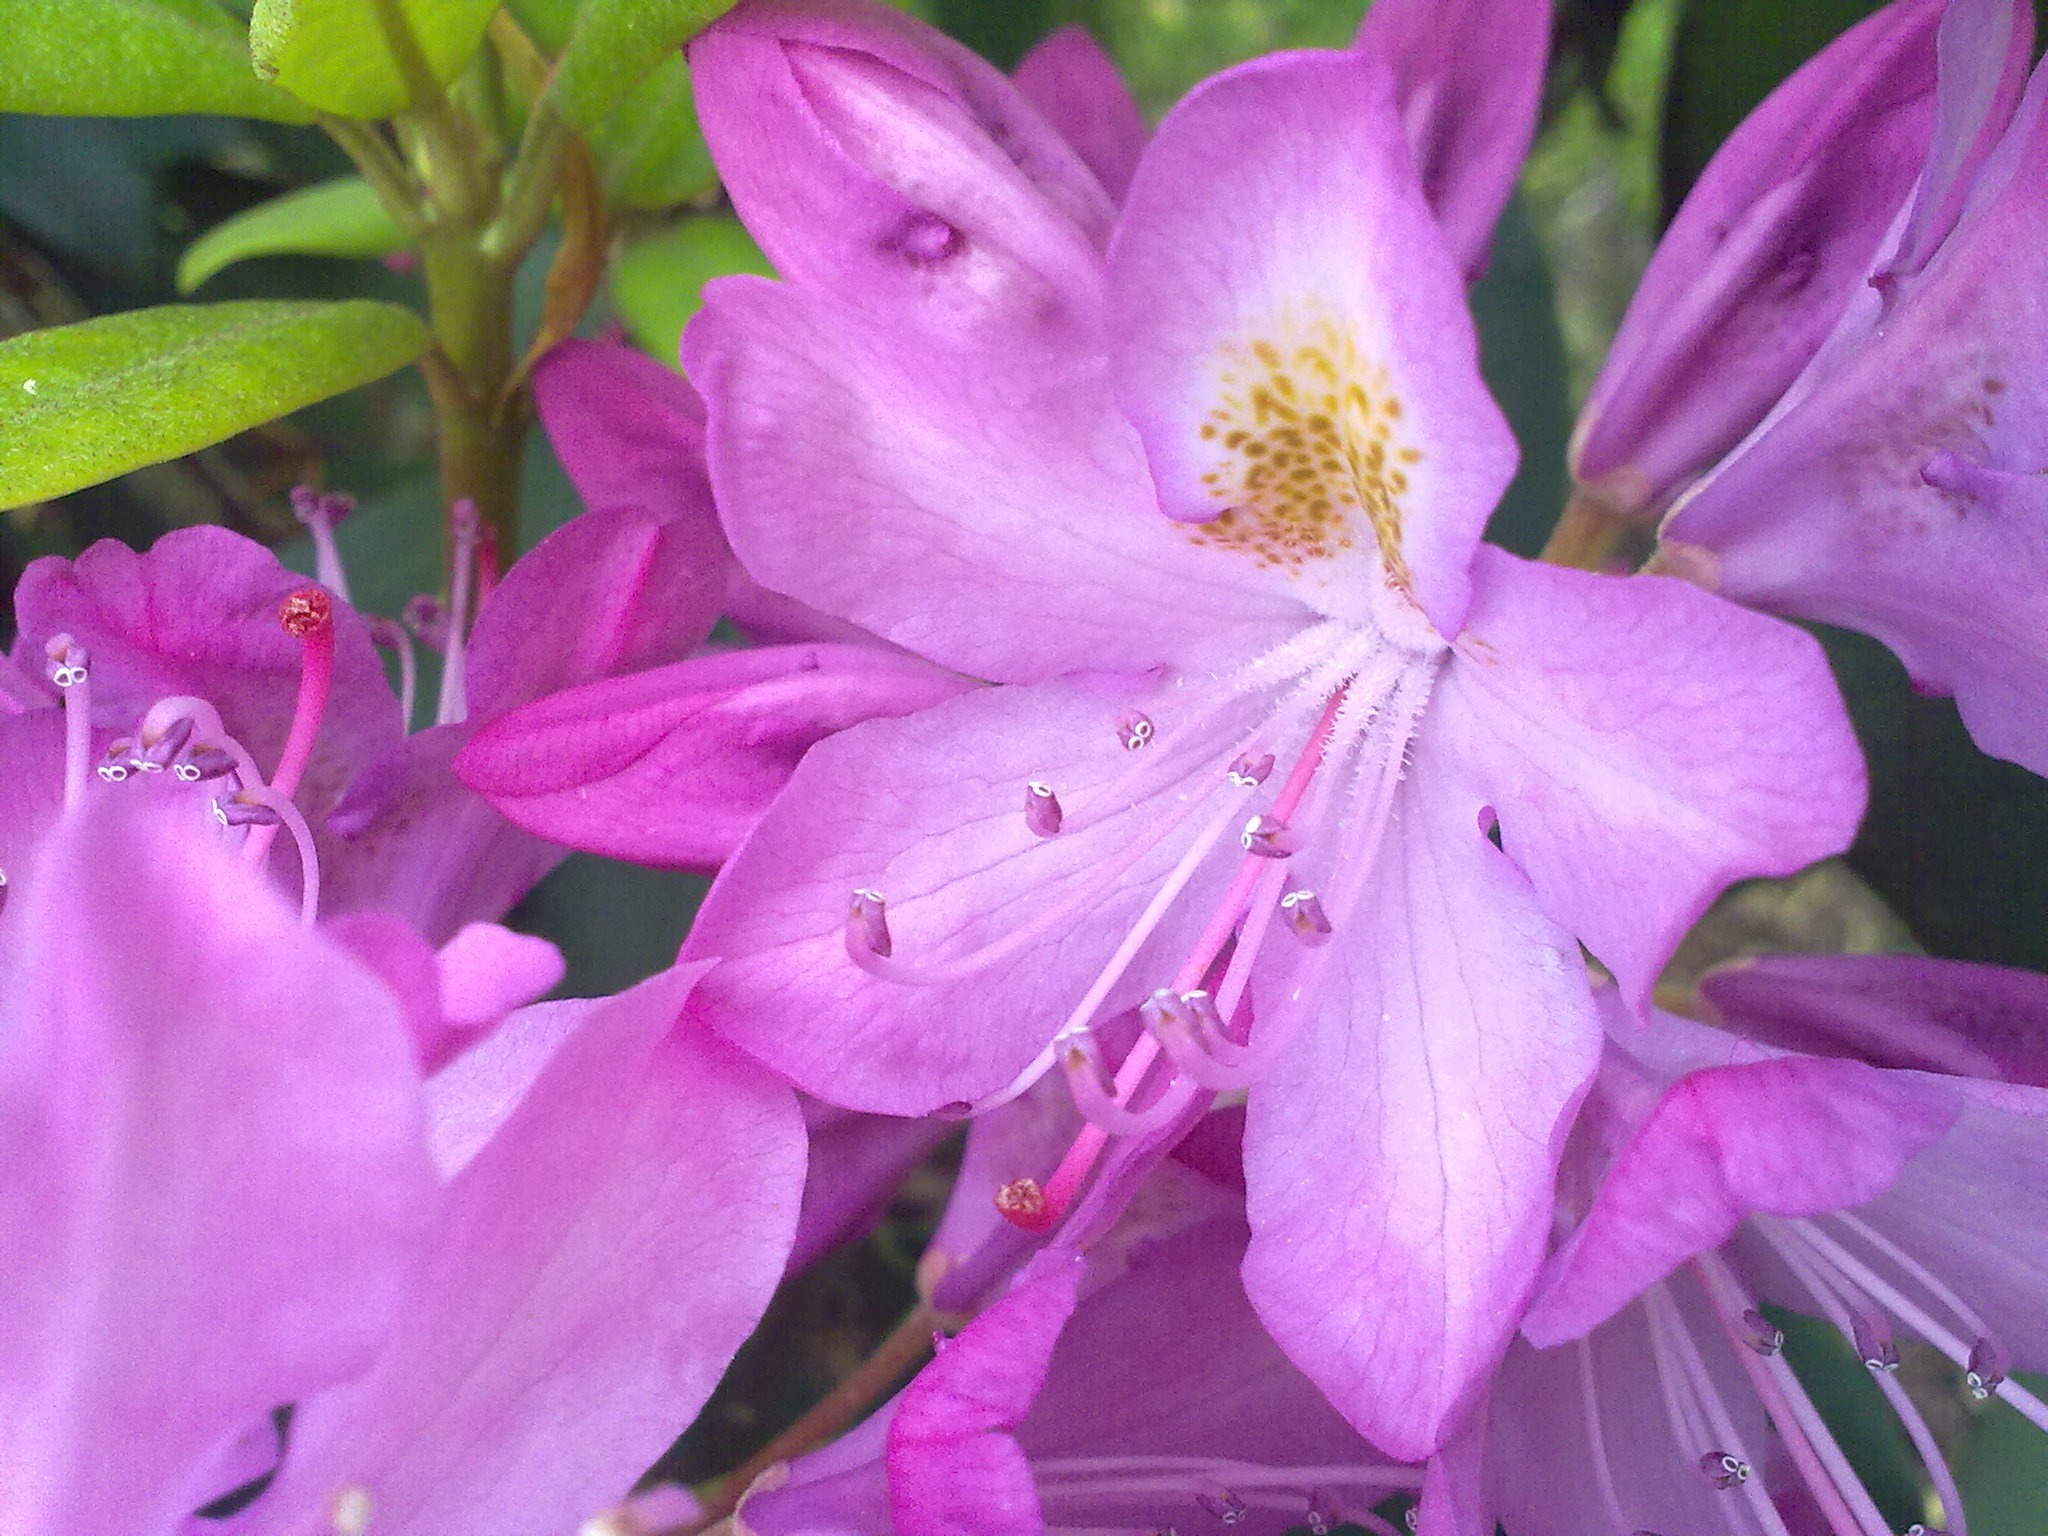
blossom, plant, flower, petal, pink, flora, shrub, rhododendron, vernal, azalea, macro photography, flowering plant, light pink, woody plant, land plant